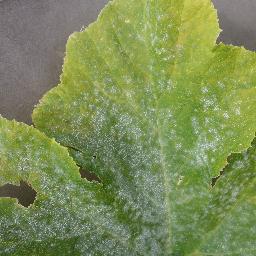
Label: Squash___Powdery_mildew